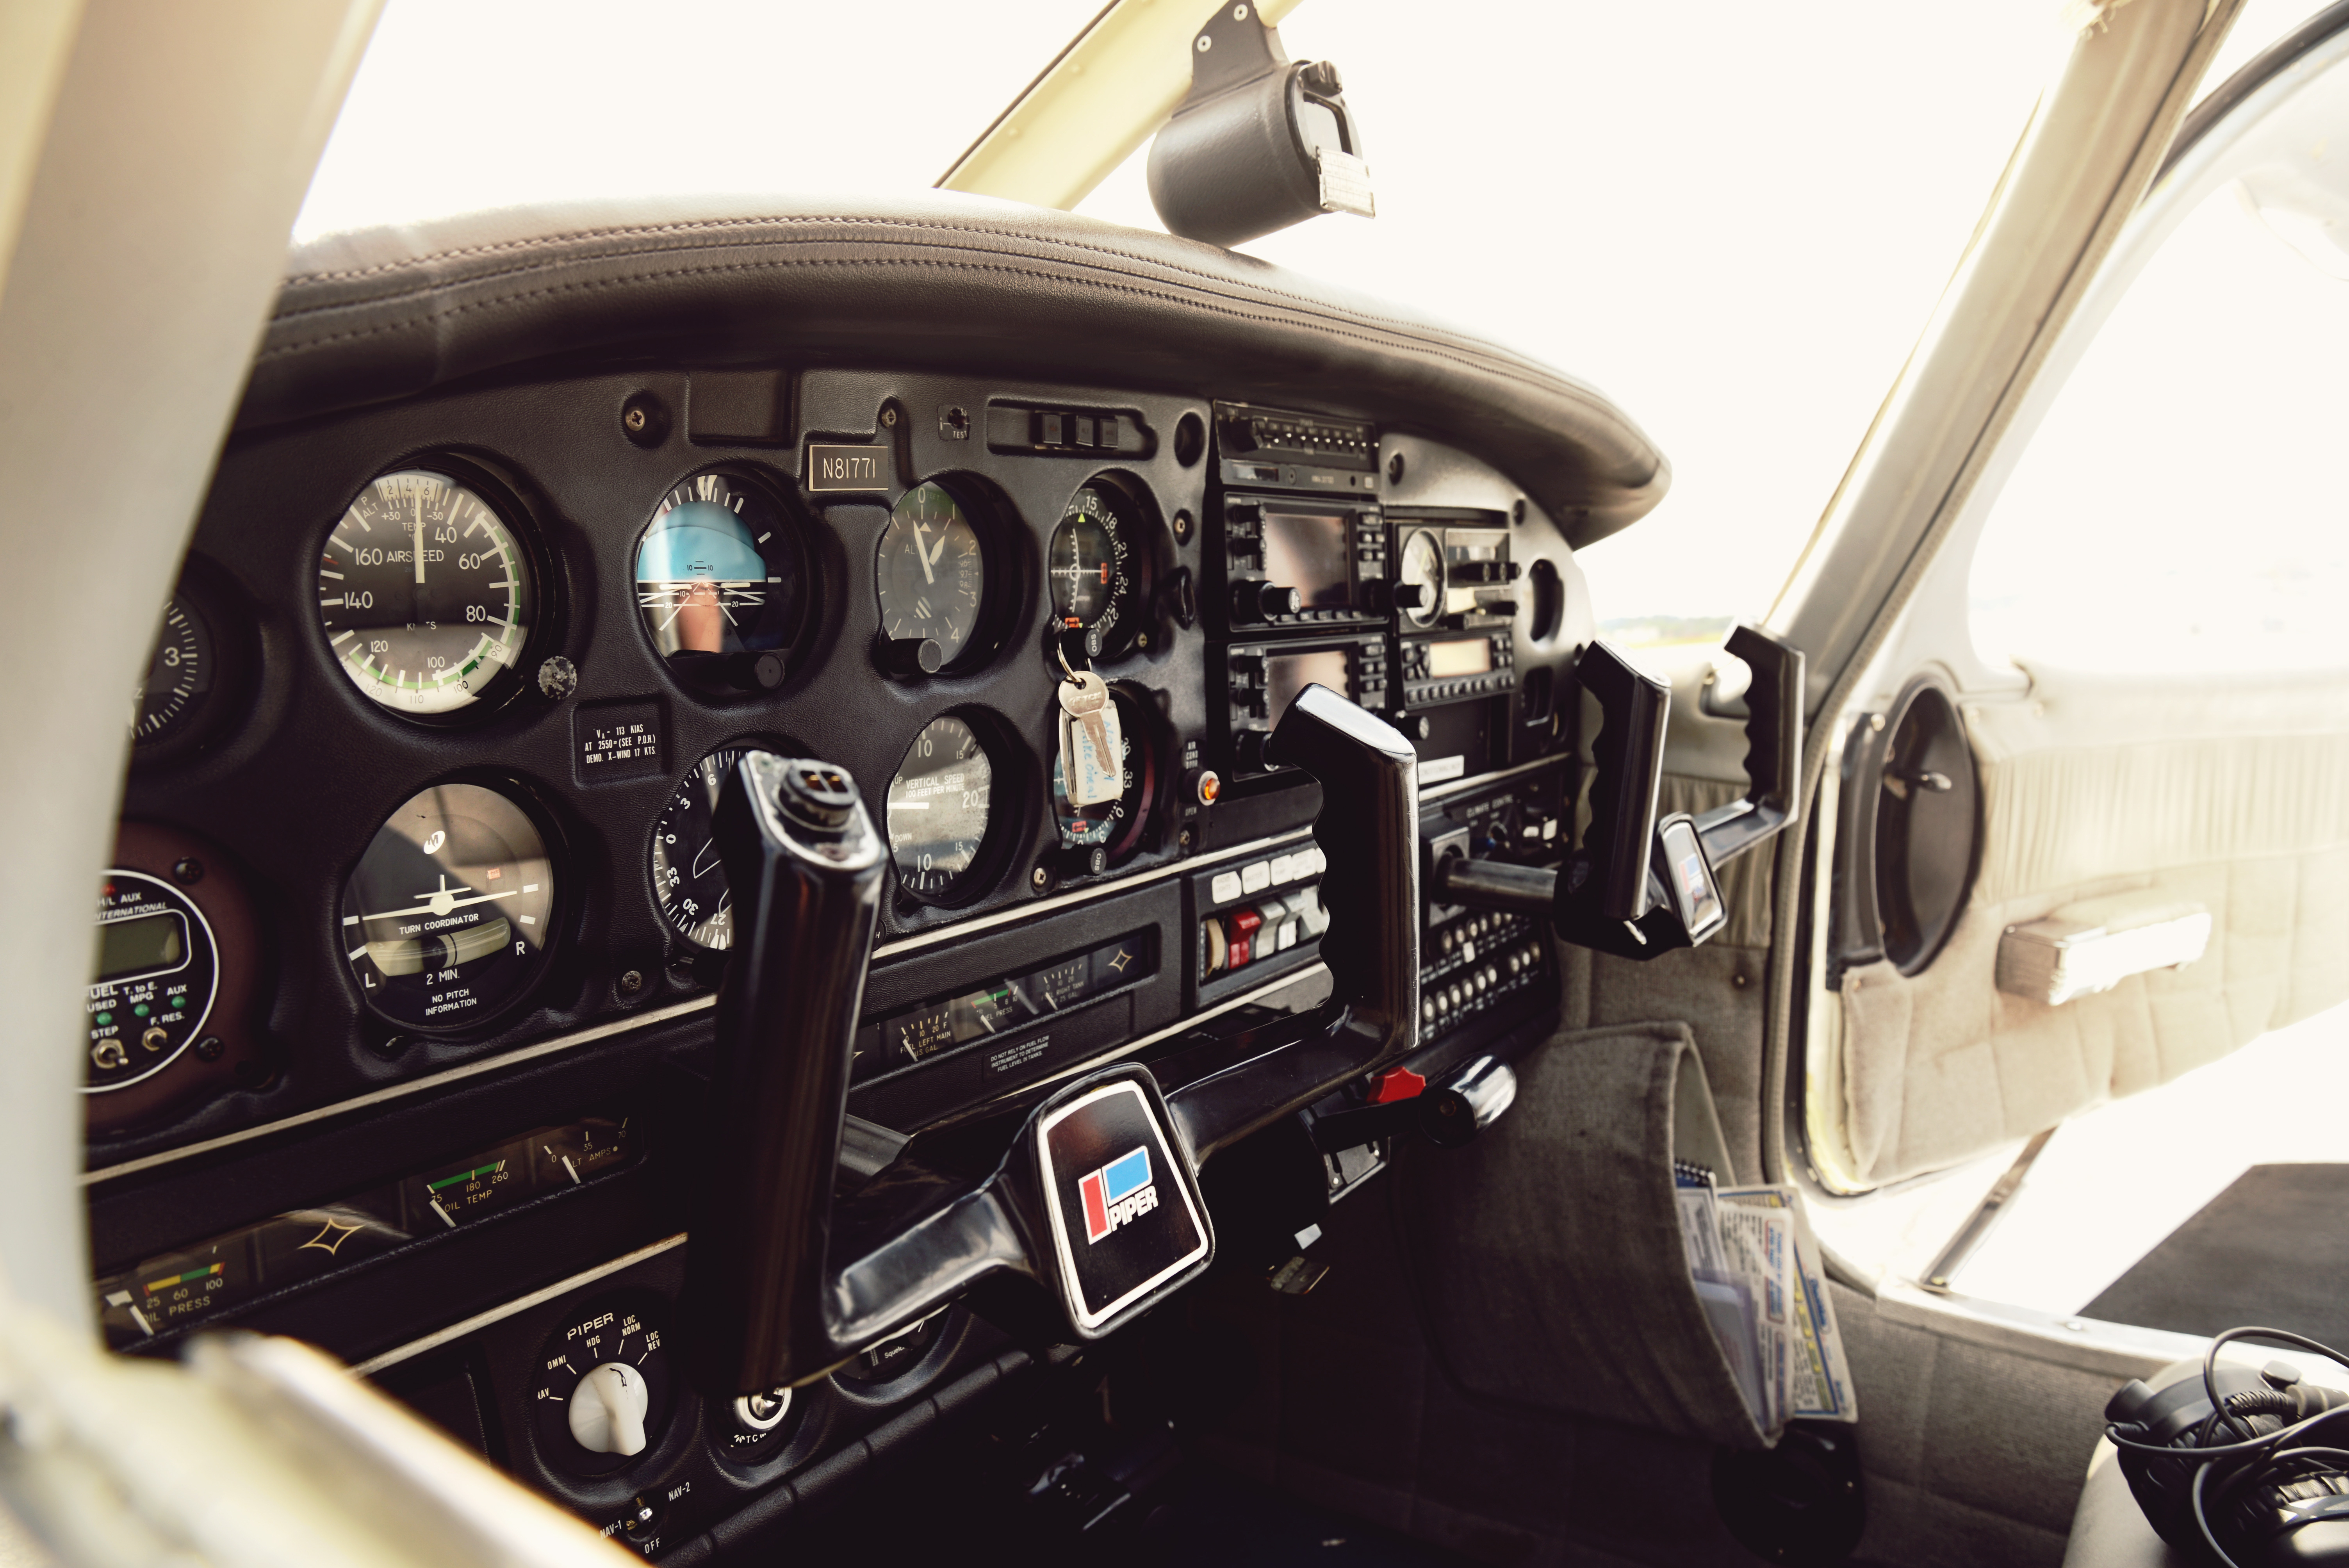
airplane, aircraft, vehicle, airline, aviation, flight, professional, helicopter, cockpit, aircraft engine, aircraft cabin